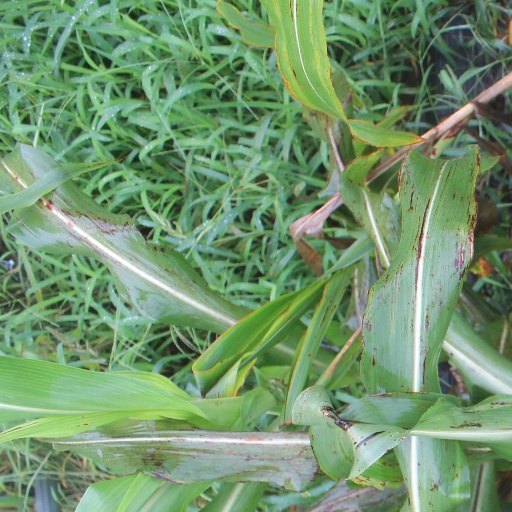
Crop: sorghum